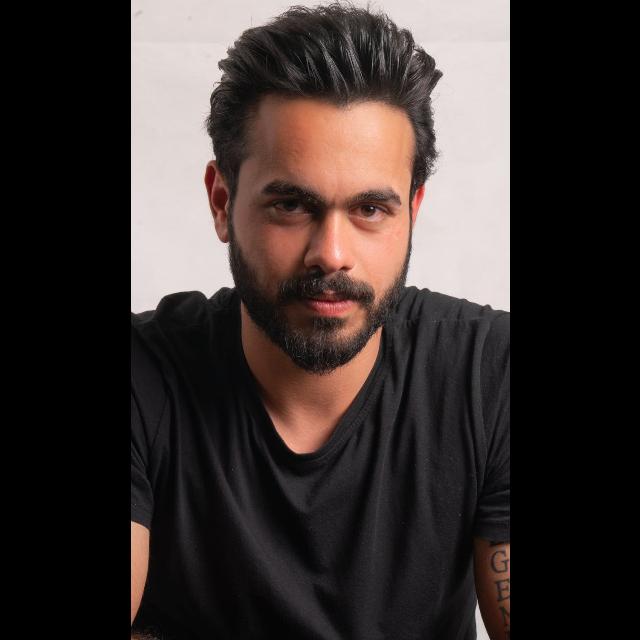
Portrait style: Real Portrait